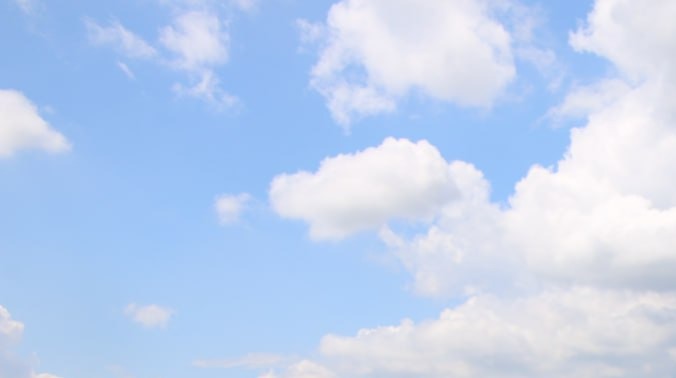
Cloud type: Stratocumulus